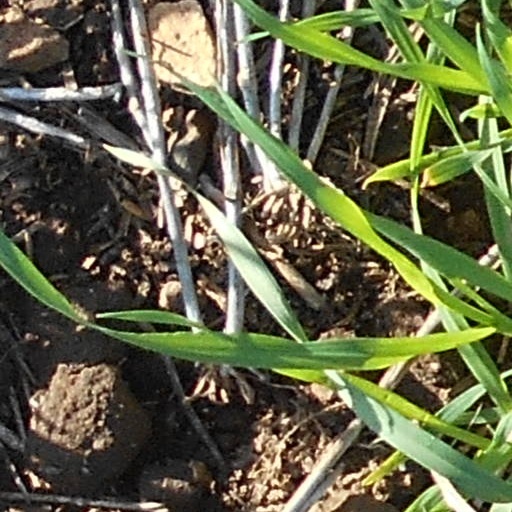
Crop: wheat